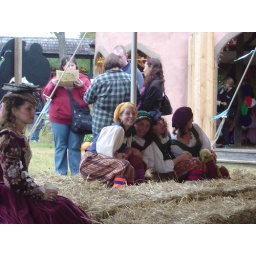
My first day shadowing in garb - the mute basket girl.